Kawanishi-Ikeda Station

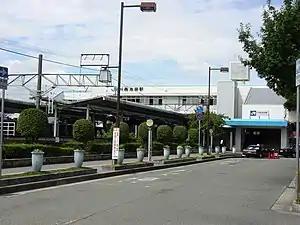
Kawanishi-Ikeda Station in September 2010

is a passenger railway station located in the city of Kawanishi, Hyōgo Prefecture, Japan. It is operated by the West Japan Railway Company (JR West). There is a transfer at this station for Kawanishi-Noseguchi Station.